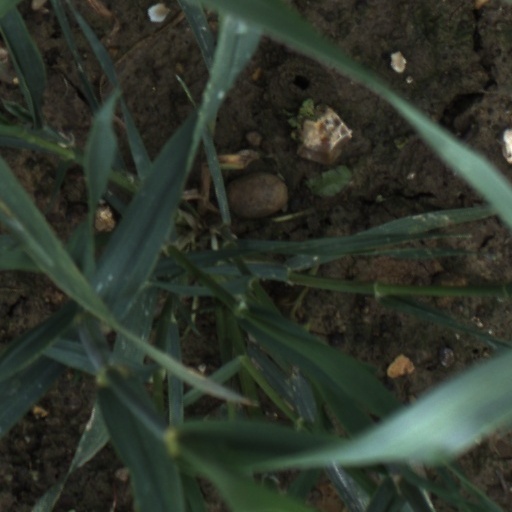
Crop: wheat